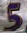
Number: 5